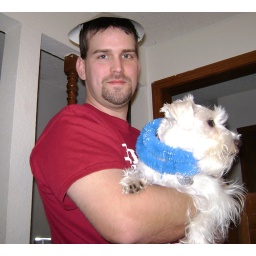
Brandon looking like an Asian child in the rice field with his hat and Maya is being festive....